Controlled-access highway

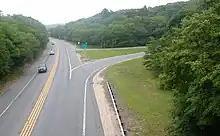
The Plimoth Patuxet Highway in Massachusetts is a two-lane divided freeway.

The first version of modern controlled-access highways evolved during the first half of the 20th century. The Long Island Motor Parkway on Long Island, New York, opened in 1908 as a private venture, was the world's first limited-access roadway. It included many modern features, including banked turns, guard rails and reinforced concrete tarmac. Traffic could turn left between the parkway and connectors, crossing oncoming traffic, so it was not a controlled-access highway (or "freeway" as later defined by the federal government's Manual on Uniform Traffic Control Devices).